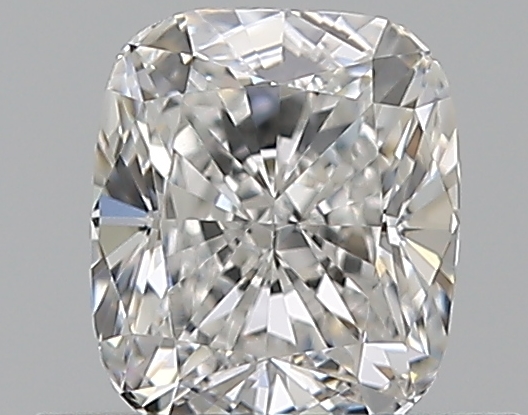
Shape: cushion
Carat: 0.59
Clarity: VVS2
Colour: E
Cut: EX
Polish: EX
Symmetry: VG
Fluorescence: N
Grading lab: GIA
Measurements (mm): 5.12 x 4.4 x 3.05